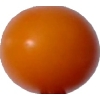
Label: tomato_cherry_orange